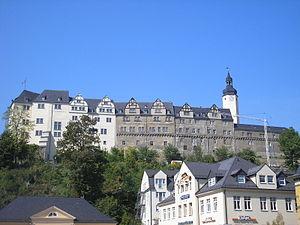
Greiz est une ville d'Allemagne, dans le Land de Thuringe et chef-lieu de l'arrondissement du même nom. Greiz fut la résidence officielle de la famille de Reuss qui régnait sur la principauté de Reuss branche aînée jusqu'en 1918. Son monument le plus emblématique est l'ancien château princier, l'Oberes Schloss, elle est parfois surnommée la « Perle du Vogtland ».